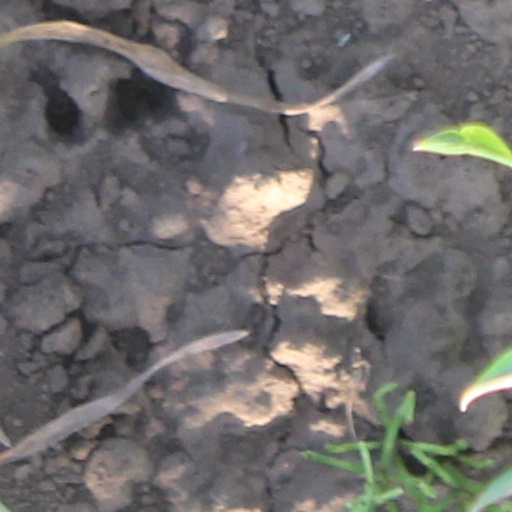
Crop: wheat